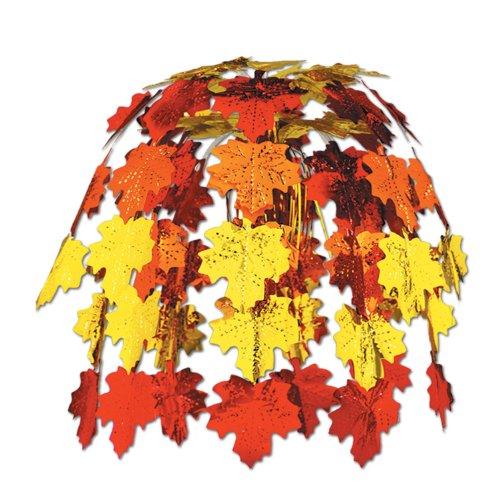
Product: Fall Leaves Cascade Party Accessory (1 count) (1/Pkg)
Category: Home & Kitchen | Event & Party Supplies | Decorations | Centerpieces
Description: Fall/Thanksgiving party item.
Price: $9.99